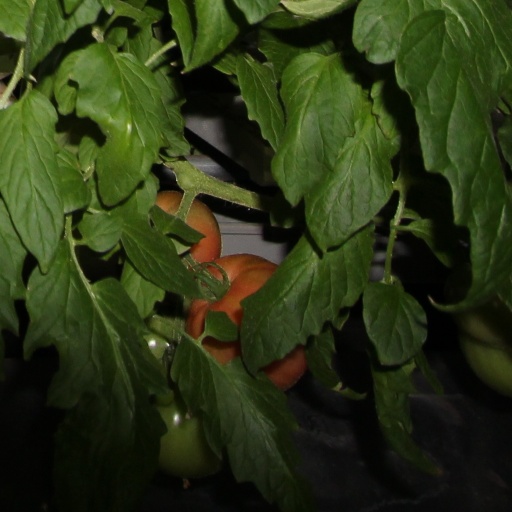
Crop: tomato